Fibonacci heap

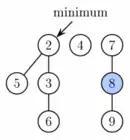
Figure 3. Third phase of "delete-min".

The delete-min operation does most of the work in restoring the structure of the heap. It has three phases: